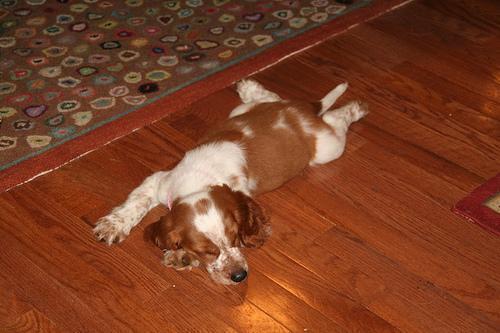
Welsh_springer_spaniel